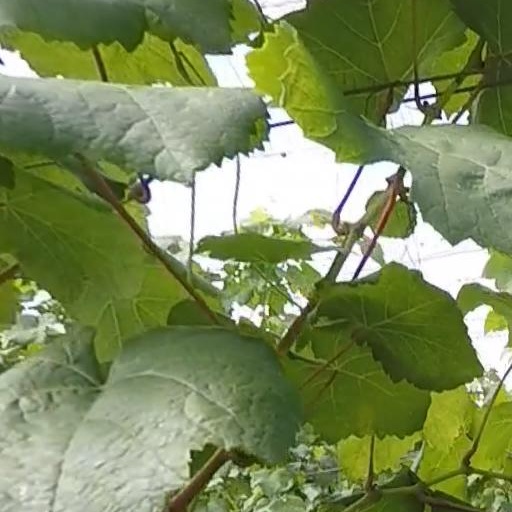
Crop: grape